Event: Ecuador Earthquake
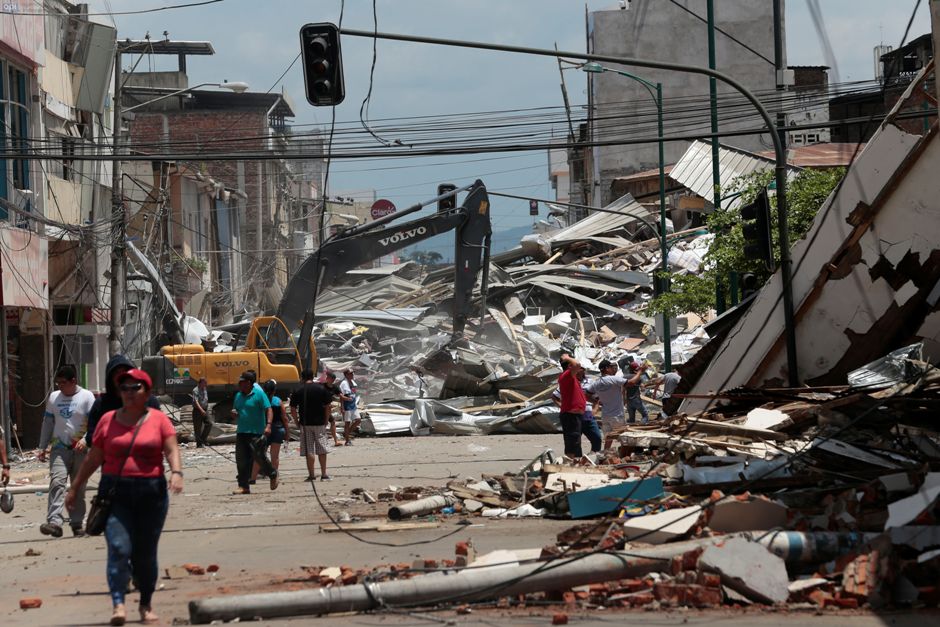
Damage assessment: damage